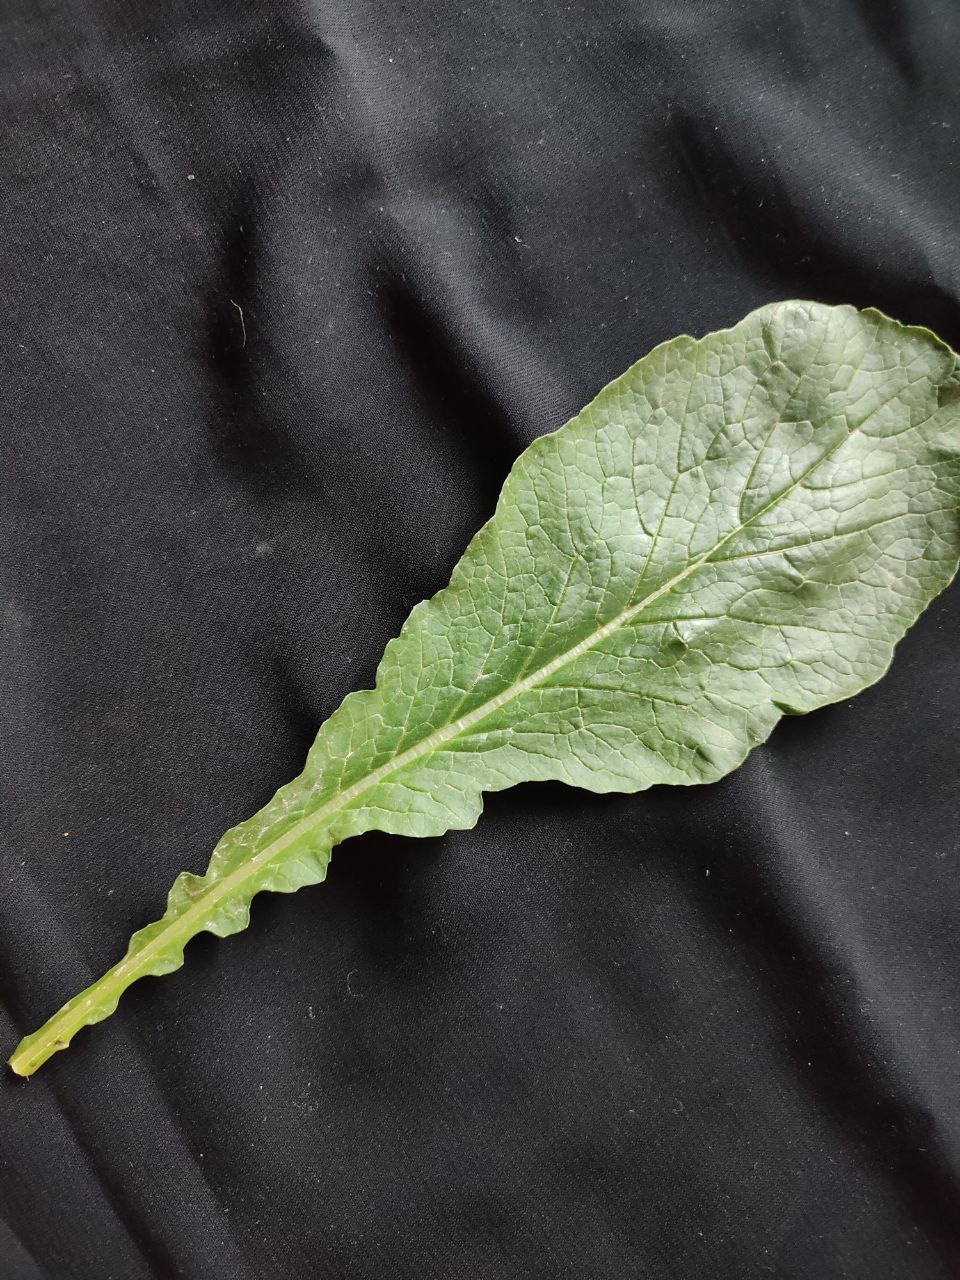
Label: Fresh leaf